Teresa Espasa

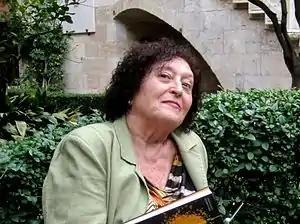
Teresa Espasa (2014)

María Teresa Espasa Moltó is a Spanish Valencian poet, essayist and professor. She was born in Dénia, Marina Alta, Alicante) in the middle of the 20th century. She is known for her intense and animated literary and cultural style developed during the talk show "La Buhardilla" and through the magazine, "Corondel".